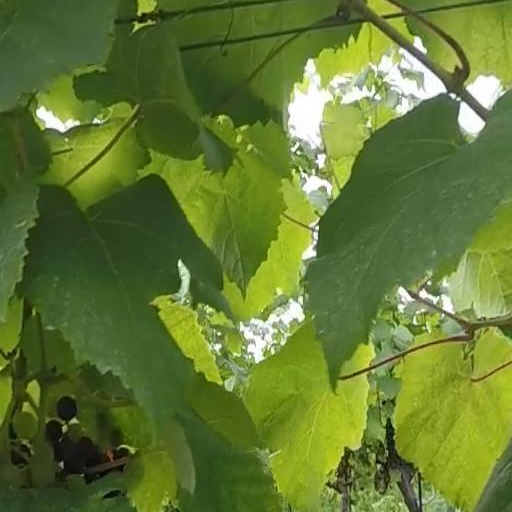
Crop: grape